Newton Faller

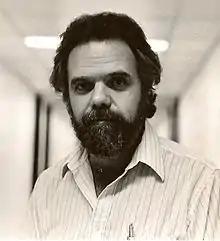
Newton Faller.

Newton Faller (January 25, 1947–October 9, 1996) the son of Kurt Faller and Ada Faller from Rio Grande do Sul, was a Brazilian computer scientist and electrical engineer. He is credited with the discovery of adaptive Huffman codes while an employee of IBM do Brasil in Rio. He was later the head of the Brazilian UNIX development project at the of the Federal University of Rio de Janeiro (NCE/UFRJ), Rio de Janeiro.